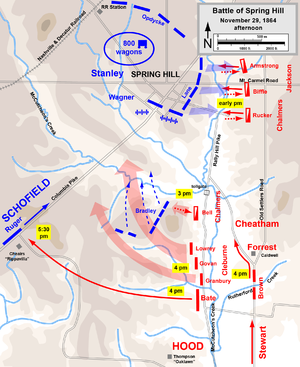
La campagne de Franklin-Nashville regroupe les manœuvres militaires et les combats qui se déroulèrent, du 18 septembre au 27 décembre 1864, sur le théâtre occidental de la guerre de Sécession dans les États de l'Alabama, du Tennessee et dans le nord-ouest de la Géorgie. C'est la dernière offensive stratégique sudiste de la guerre de Sécession.
La bataille de Spring Hill s'est déroulée le 29 novembre 1864, à Spring Hill, au Tennessee, dans le cadre de la campagne de Franklin-Nashville de la guerre de Sécession. L'armée du Tennessee confédérée, commandée par le lieutenant général John Bell Hood, attaque une force de l'Union sous les ordres du major général John M. Schofield qui retraite alors de Columbia, à travers Spring Hill. À la suite d'une série d'échecs de commandement, les confédérés ne parviennent pas à infliger de sérieux dommages aux fédéraux et ne peuvent pas empêcher leur passage en toute sécurité au nord de Franklin pendant la nuit. Le lendemain, Hood poursuit Schofield et attaque ses fortifications lors de la bataille de Franklin, entraînant de lourdes pertes confédérées.